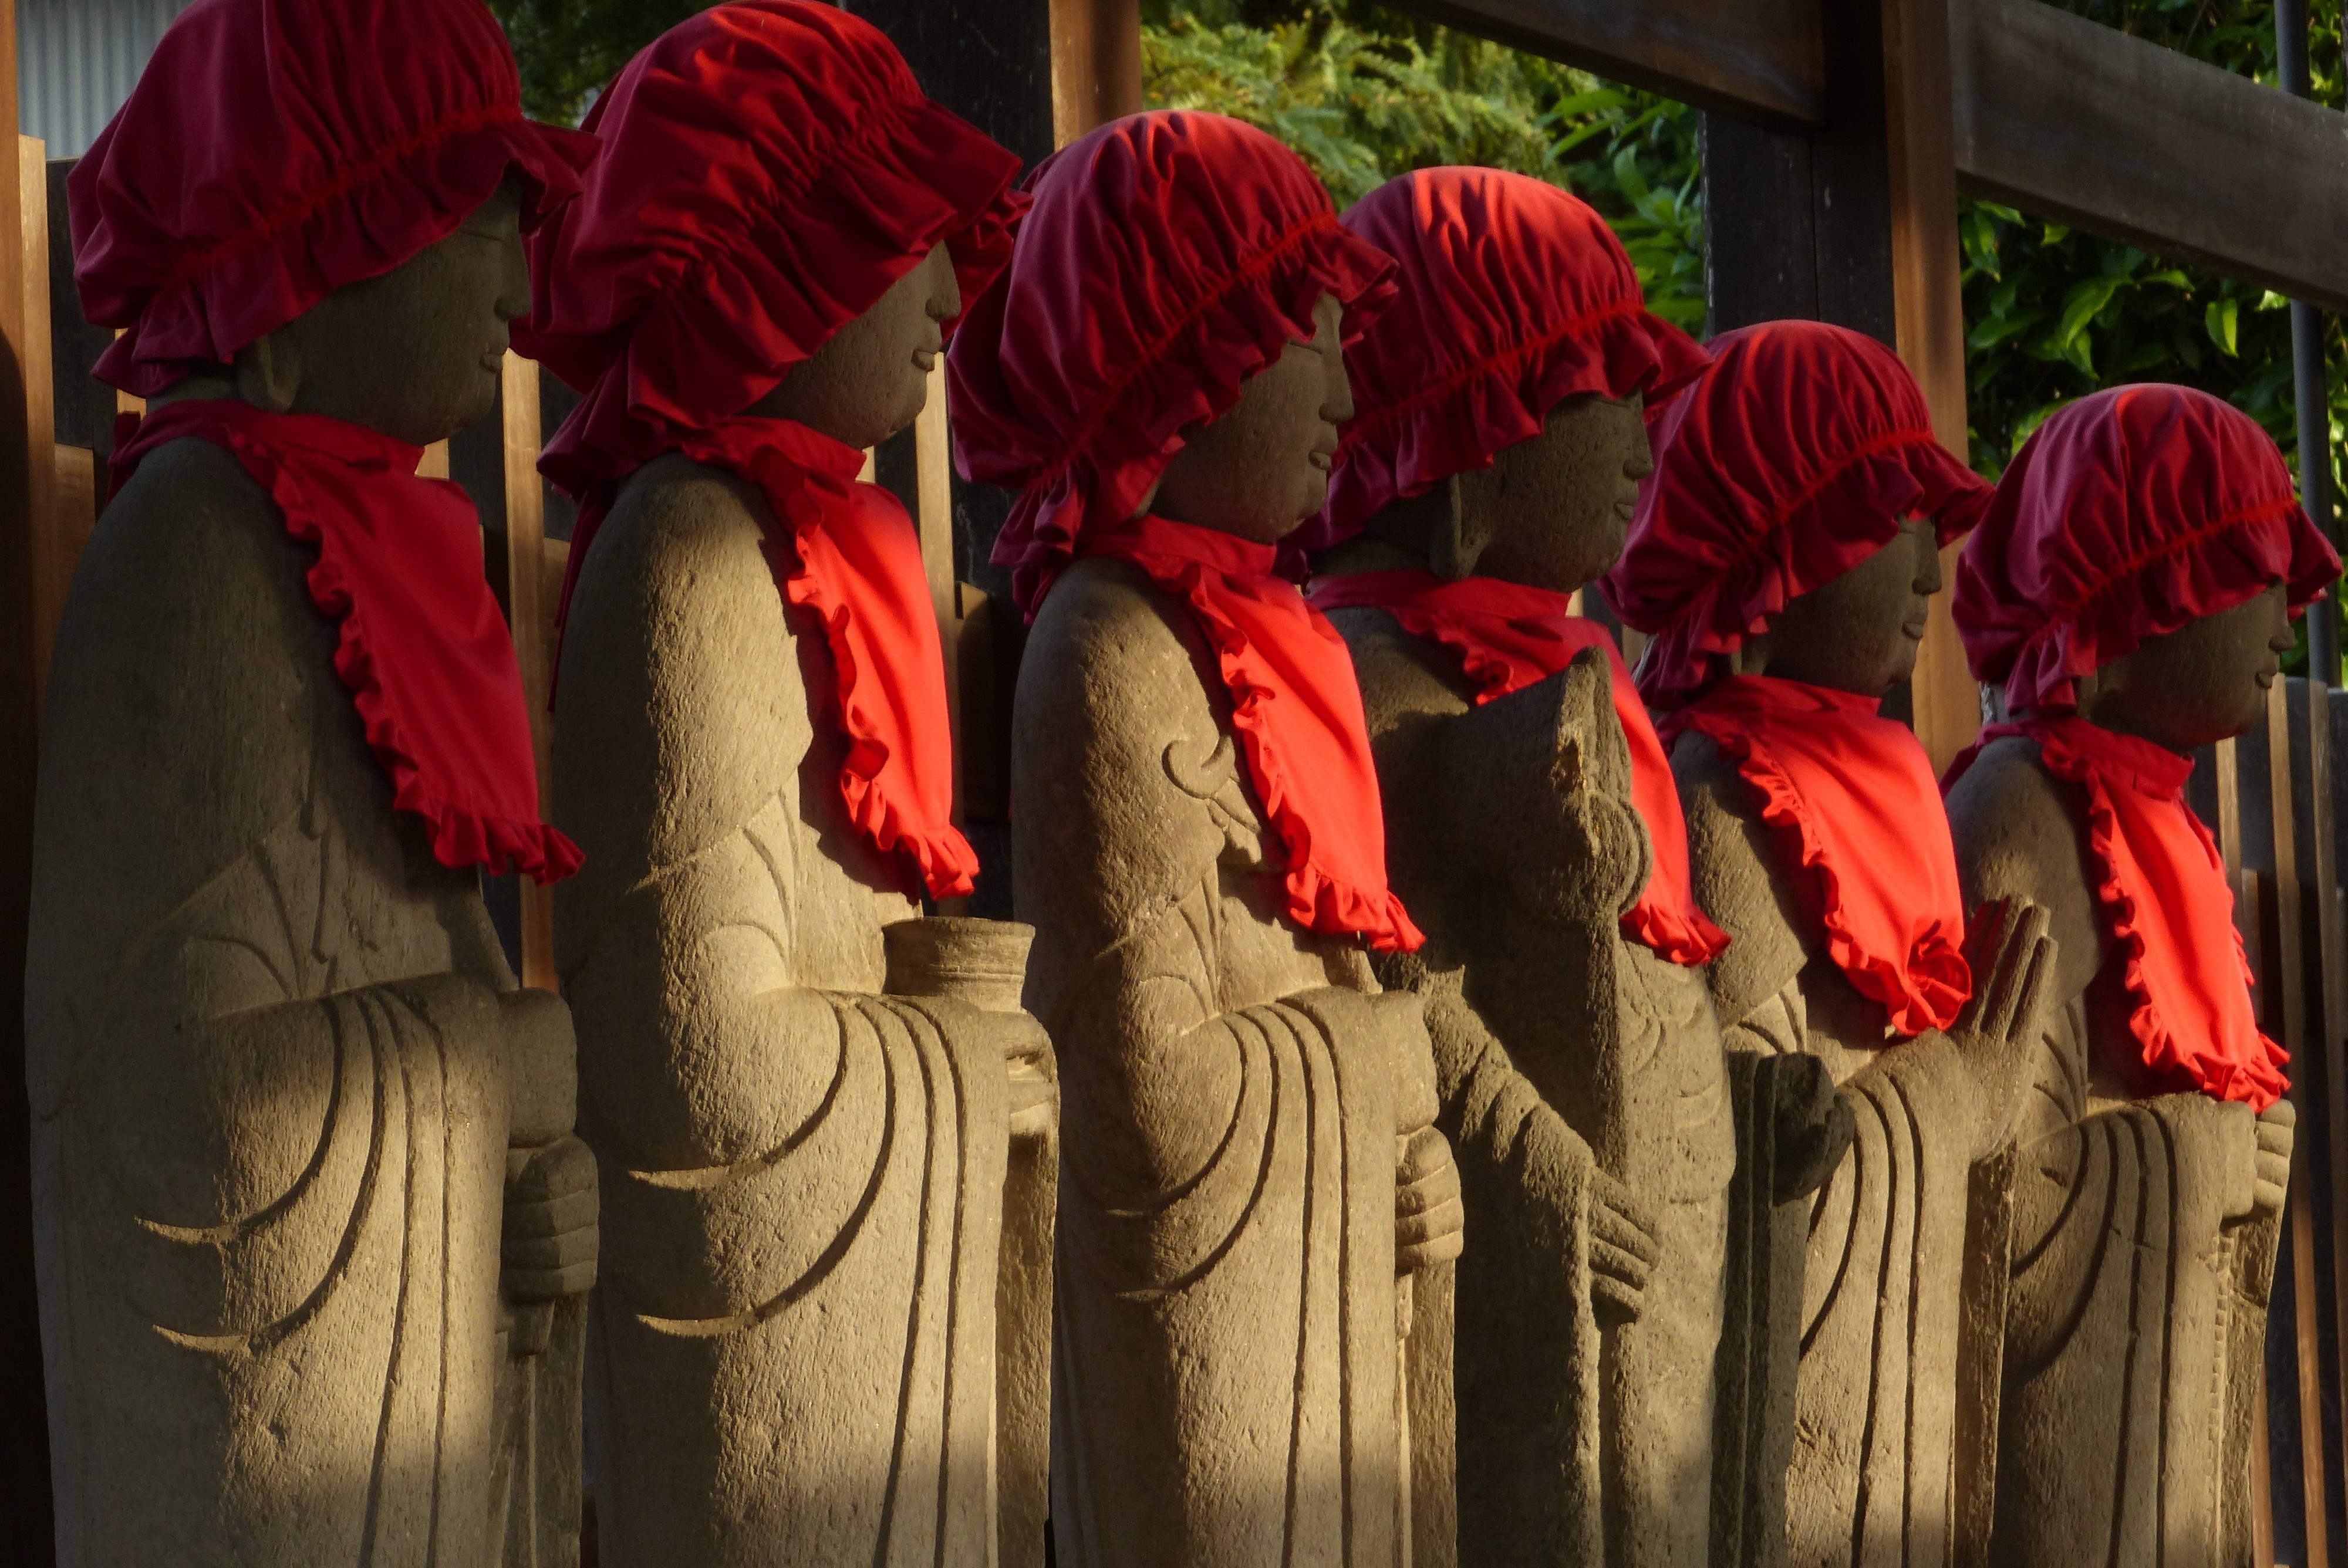
flower, travel, evening, red, color, buddhism, japan, temple, stone statues, jizo